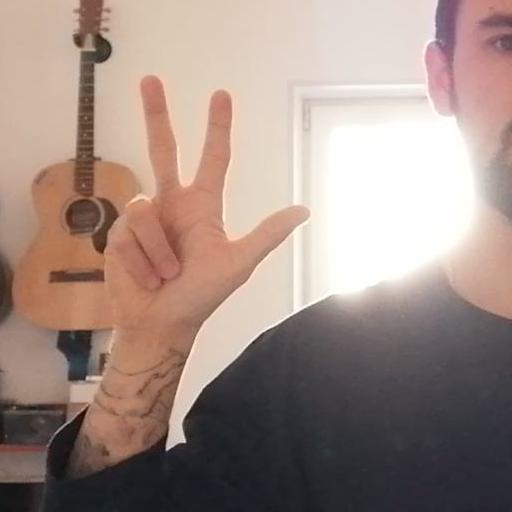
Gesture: three2